North Leamington School

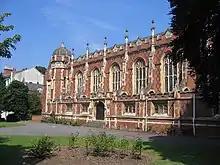
Binswood Hall 2005

Binswood Hall is a Grade II* listed building in the Tudor Revival style, with later additions and alterations including a chapel built in 1867 and gymnasium dating from 1893. Having started as a Girls' Convent School it became "Leamington College for Boys", a Boys Grammar School, in 1848. It has now been redeveloped by Audley Retirement as a retirement village of 114 leasehold properties, with a health club and Whittles Restaurant.